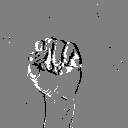
ASL letter: s